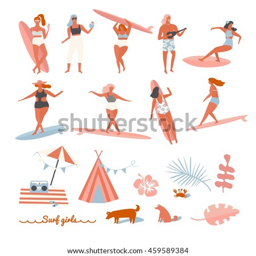
set of surfers on the beach .